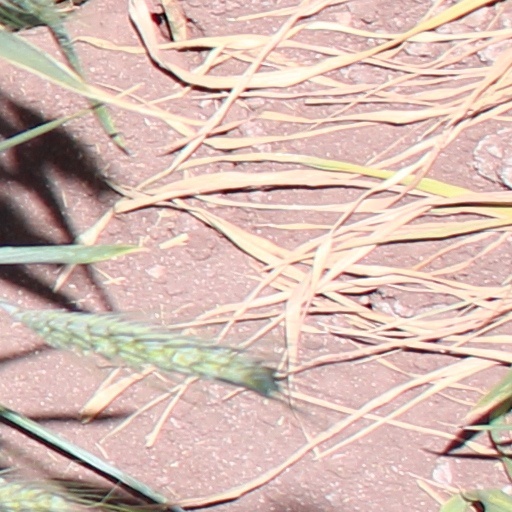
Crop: wheat